Nando Bodha

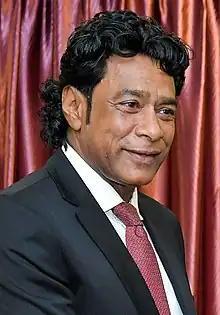
Bodha in 2019

Nandcoomar Bodha (born नन्दकुमार बोधा on 3 February 1954), commonly known as Nando Bodha, is a Mauritian barrister, TV news presenter, politician and former government minister.